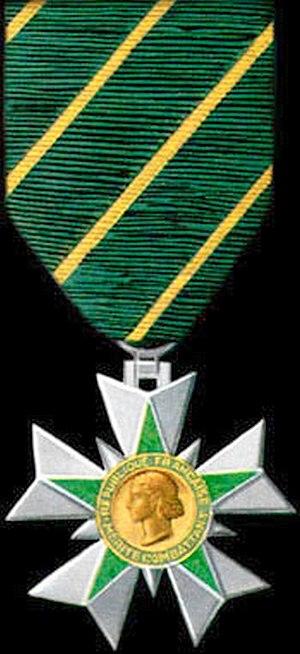
Croix de Chevalier de l'ordre du mérite combattant.
L’ordre du Mérite combattant, créé par décret en date du 14 septembre 1953 en France, était destiné à récompenser les personnes s'étant distinguées par leur compétence et leur dévouement dans la gestion des intérêts moraux et matériels des anciens combattants et victimes de guerre.